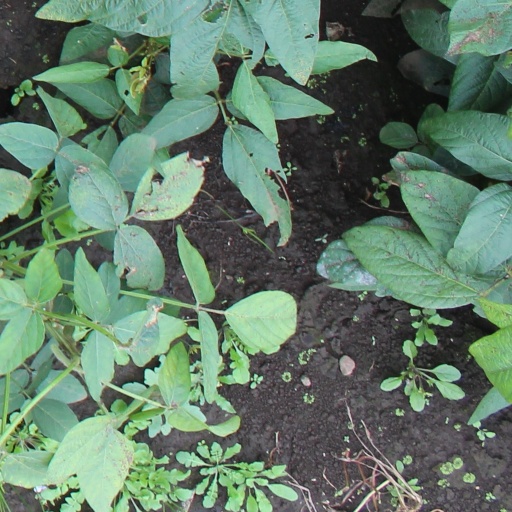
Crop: soybean